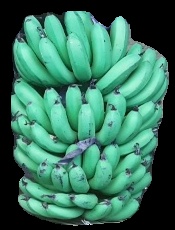
Variety: pachbale
Grade: grade1